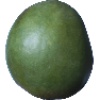
Label: Mango 1